Question: Please indicate a possible affordance area of the sit_on_bench that can be used for sitting
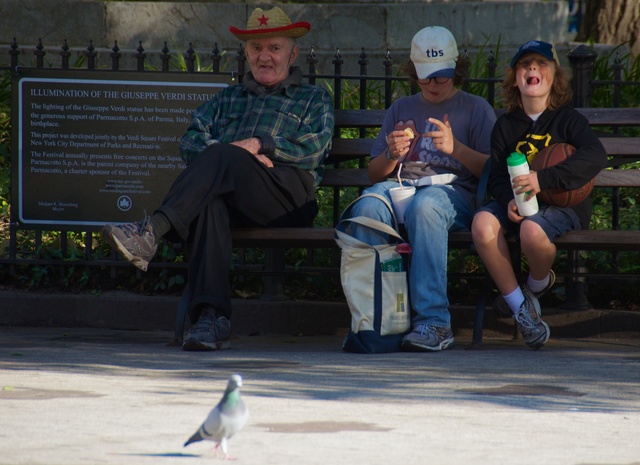
Answer: [209.5, 221, 631.64, 247.047]